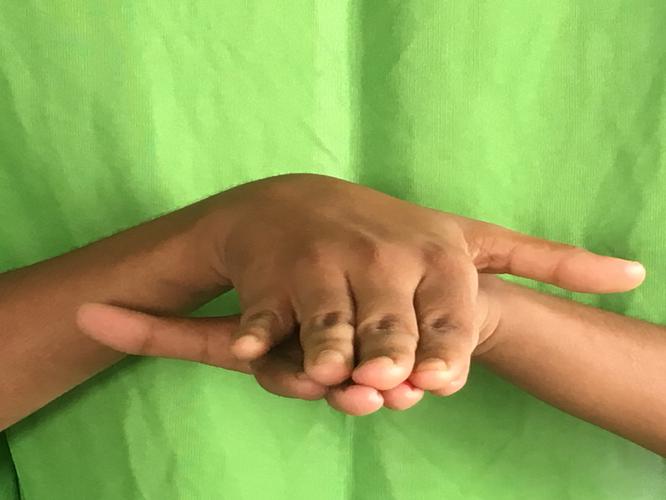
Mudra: Matsya
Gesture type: double_hand